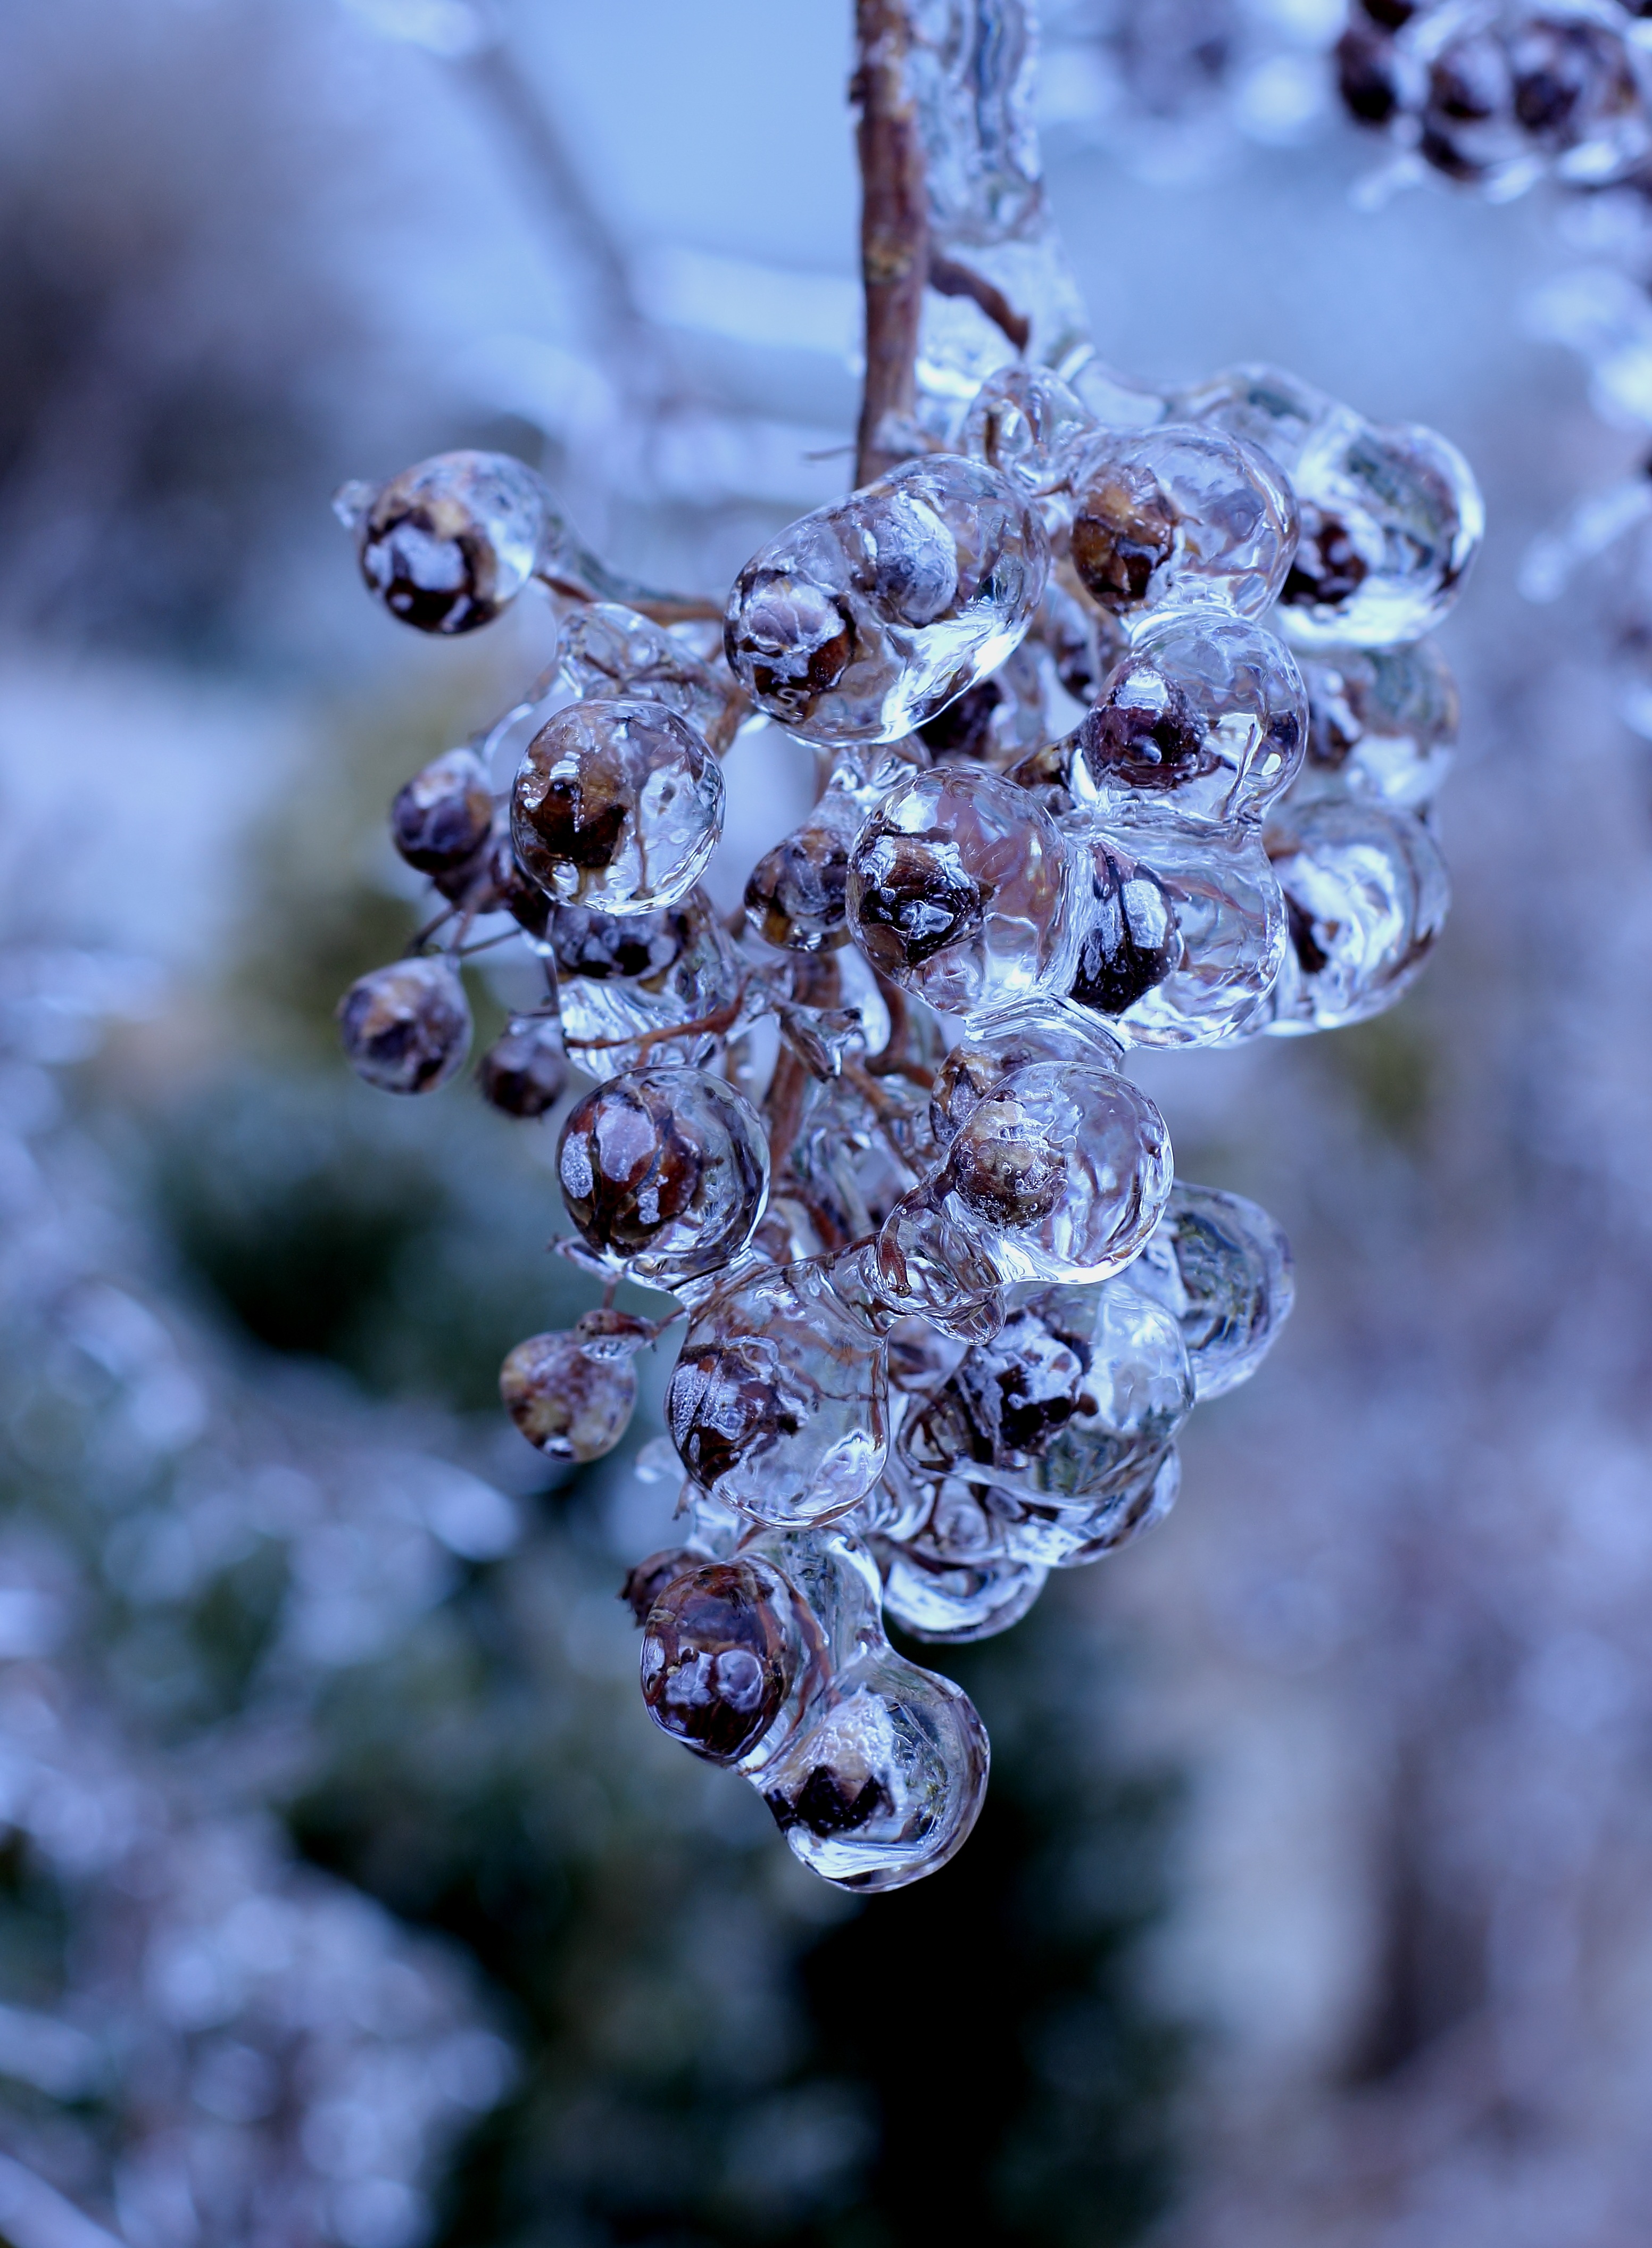
tree, water, nature, branch, snow, cold, winter, plant, leaf, flower, frost, ice, spring, weather, botany, freeze, frozen, flora, season, twig, close up, icy, freezing, macro photography